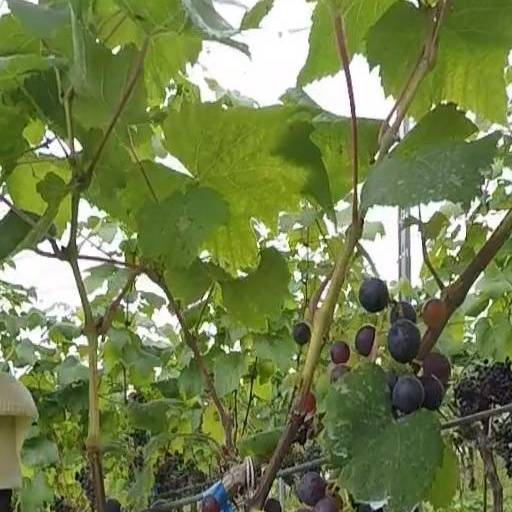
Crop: grape